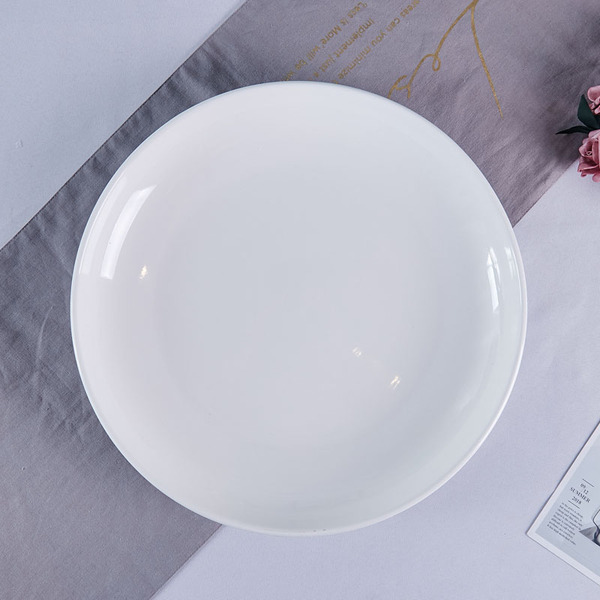
Label: trash